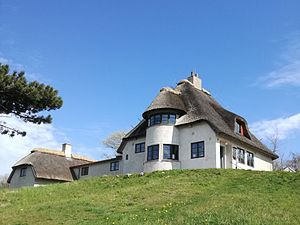
Knud Rasmussen
Knud Rasmussens Hus i Hundested, Sjælland
Knud Rasmussens Hus i Hundested, Sjælland
Knud Johan Victor Rasmussen var en grønlandsk/dansk polarforsker, der udforskede Grønland på adskillige ekspeditioner.